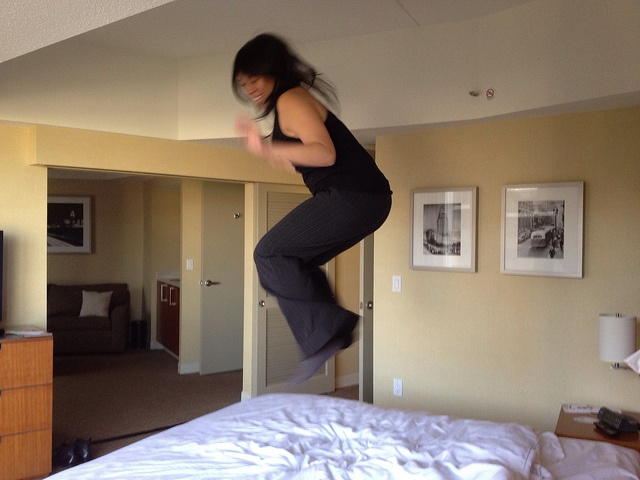
A woman jumping on a bed with great enthusiasm.
Woman jumping on bed caught in mid air.
A woman jumping up and down on a bed.
A dark skinned woman jumping up and down on a bed.
a close up of a person jumping on a bed